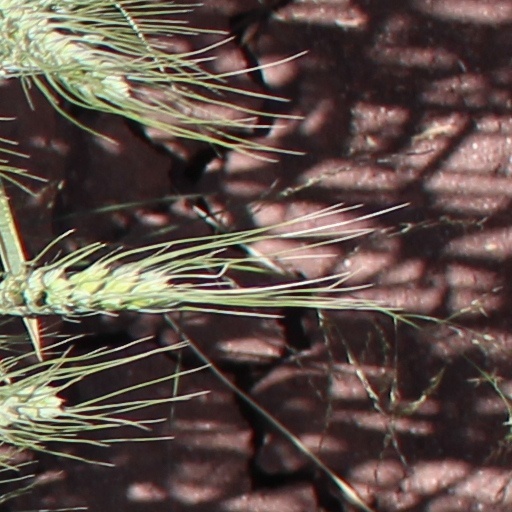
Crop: wheat